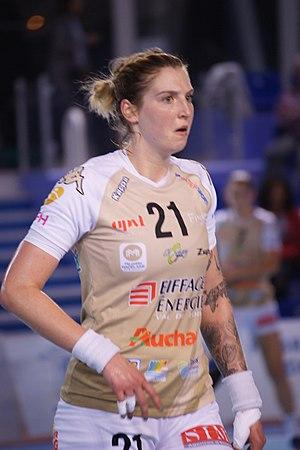
Simonetta Planeta, OGC Nice-Chambray 2017
Szimonetta Planéta, née le 12 décembre 1993 à Kazincbarcika, est une joueuse hongroise de handball évoluant au poste d'arrière droite. Elle joue depuis 2017 pour le Chambray Touraine Handball.